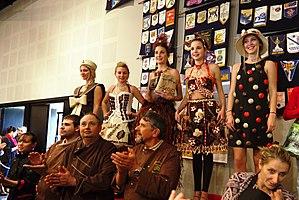
Les mannequins et leur chocolatier.
Gradignan est une commune du Sud-Ouest de la France, située dans le département de la Gironde en région Nouvelle-Aquitaine.